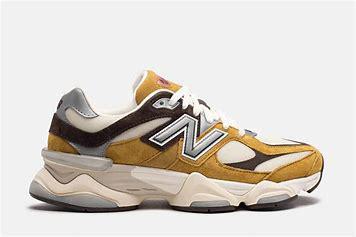
Brand: New
Model: Balance 90